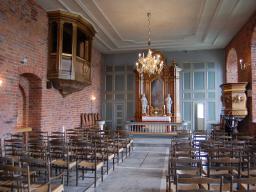
Label: Background_without_leaves